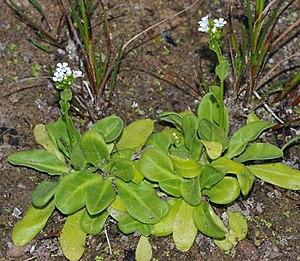
Le parc naturel régional de la Brenne est un parc naturel régional français, qui est situé dans le département de l'Indre, en région Centre-Val de Loire.
La Brenne est une région naturelle de France, située dans le département de l'Indre, en région Centre-Val de Loire.